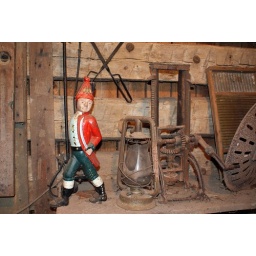
Metal man in a red coat and hat